Sydney Selwyn

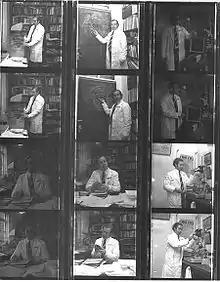
S Selwyn in one of his London offices, circa 1973

During the 1970s and 1980s he played a significant role as a pioneer in the field of bone marrow transplantation. In particular he was closely involved with the treatment of two ground-breaking cases; those of Simon Bostic and Anthony Nolan. Anthony Nolan's mother went on to found the charitable Anthony Nolan Trust.